Trail Life USA

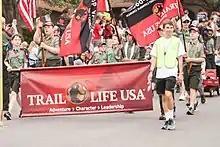
Trail Life USA members at 4th of July parade in Fairfax, Virginia

Trail Life USA (TLUSA or commonly Trail Life) is a faith-based Scout-like organization providing youth mentorship and character development to boys in the United States. The organization was founded in 2013 in reaction against the Boy Scouts of America (BSA) changing its membership policy to allow gay youth, adults, and scoutmasters in boy scout Troops. As of early 2024, Trail Life has grown to over 60,000 members. All charters of Trail Life USA must pledge to follow its "Statement of Faith"; the organization is Trinitarian Christian. Youths of all or no religious beliefs are allowed to join, but individual Charter Organizations may limit Troop membership to boys of a certain faith or membership in a certain organization.